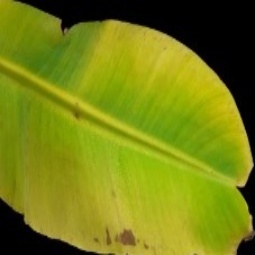
Label: Sulphur